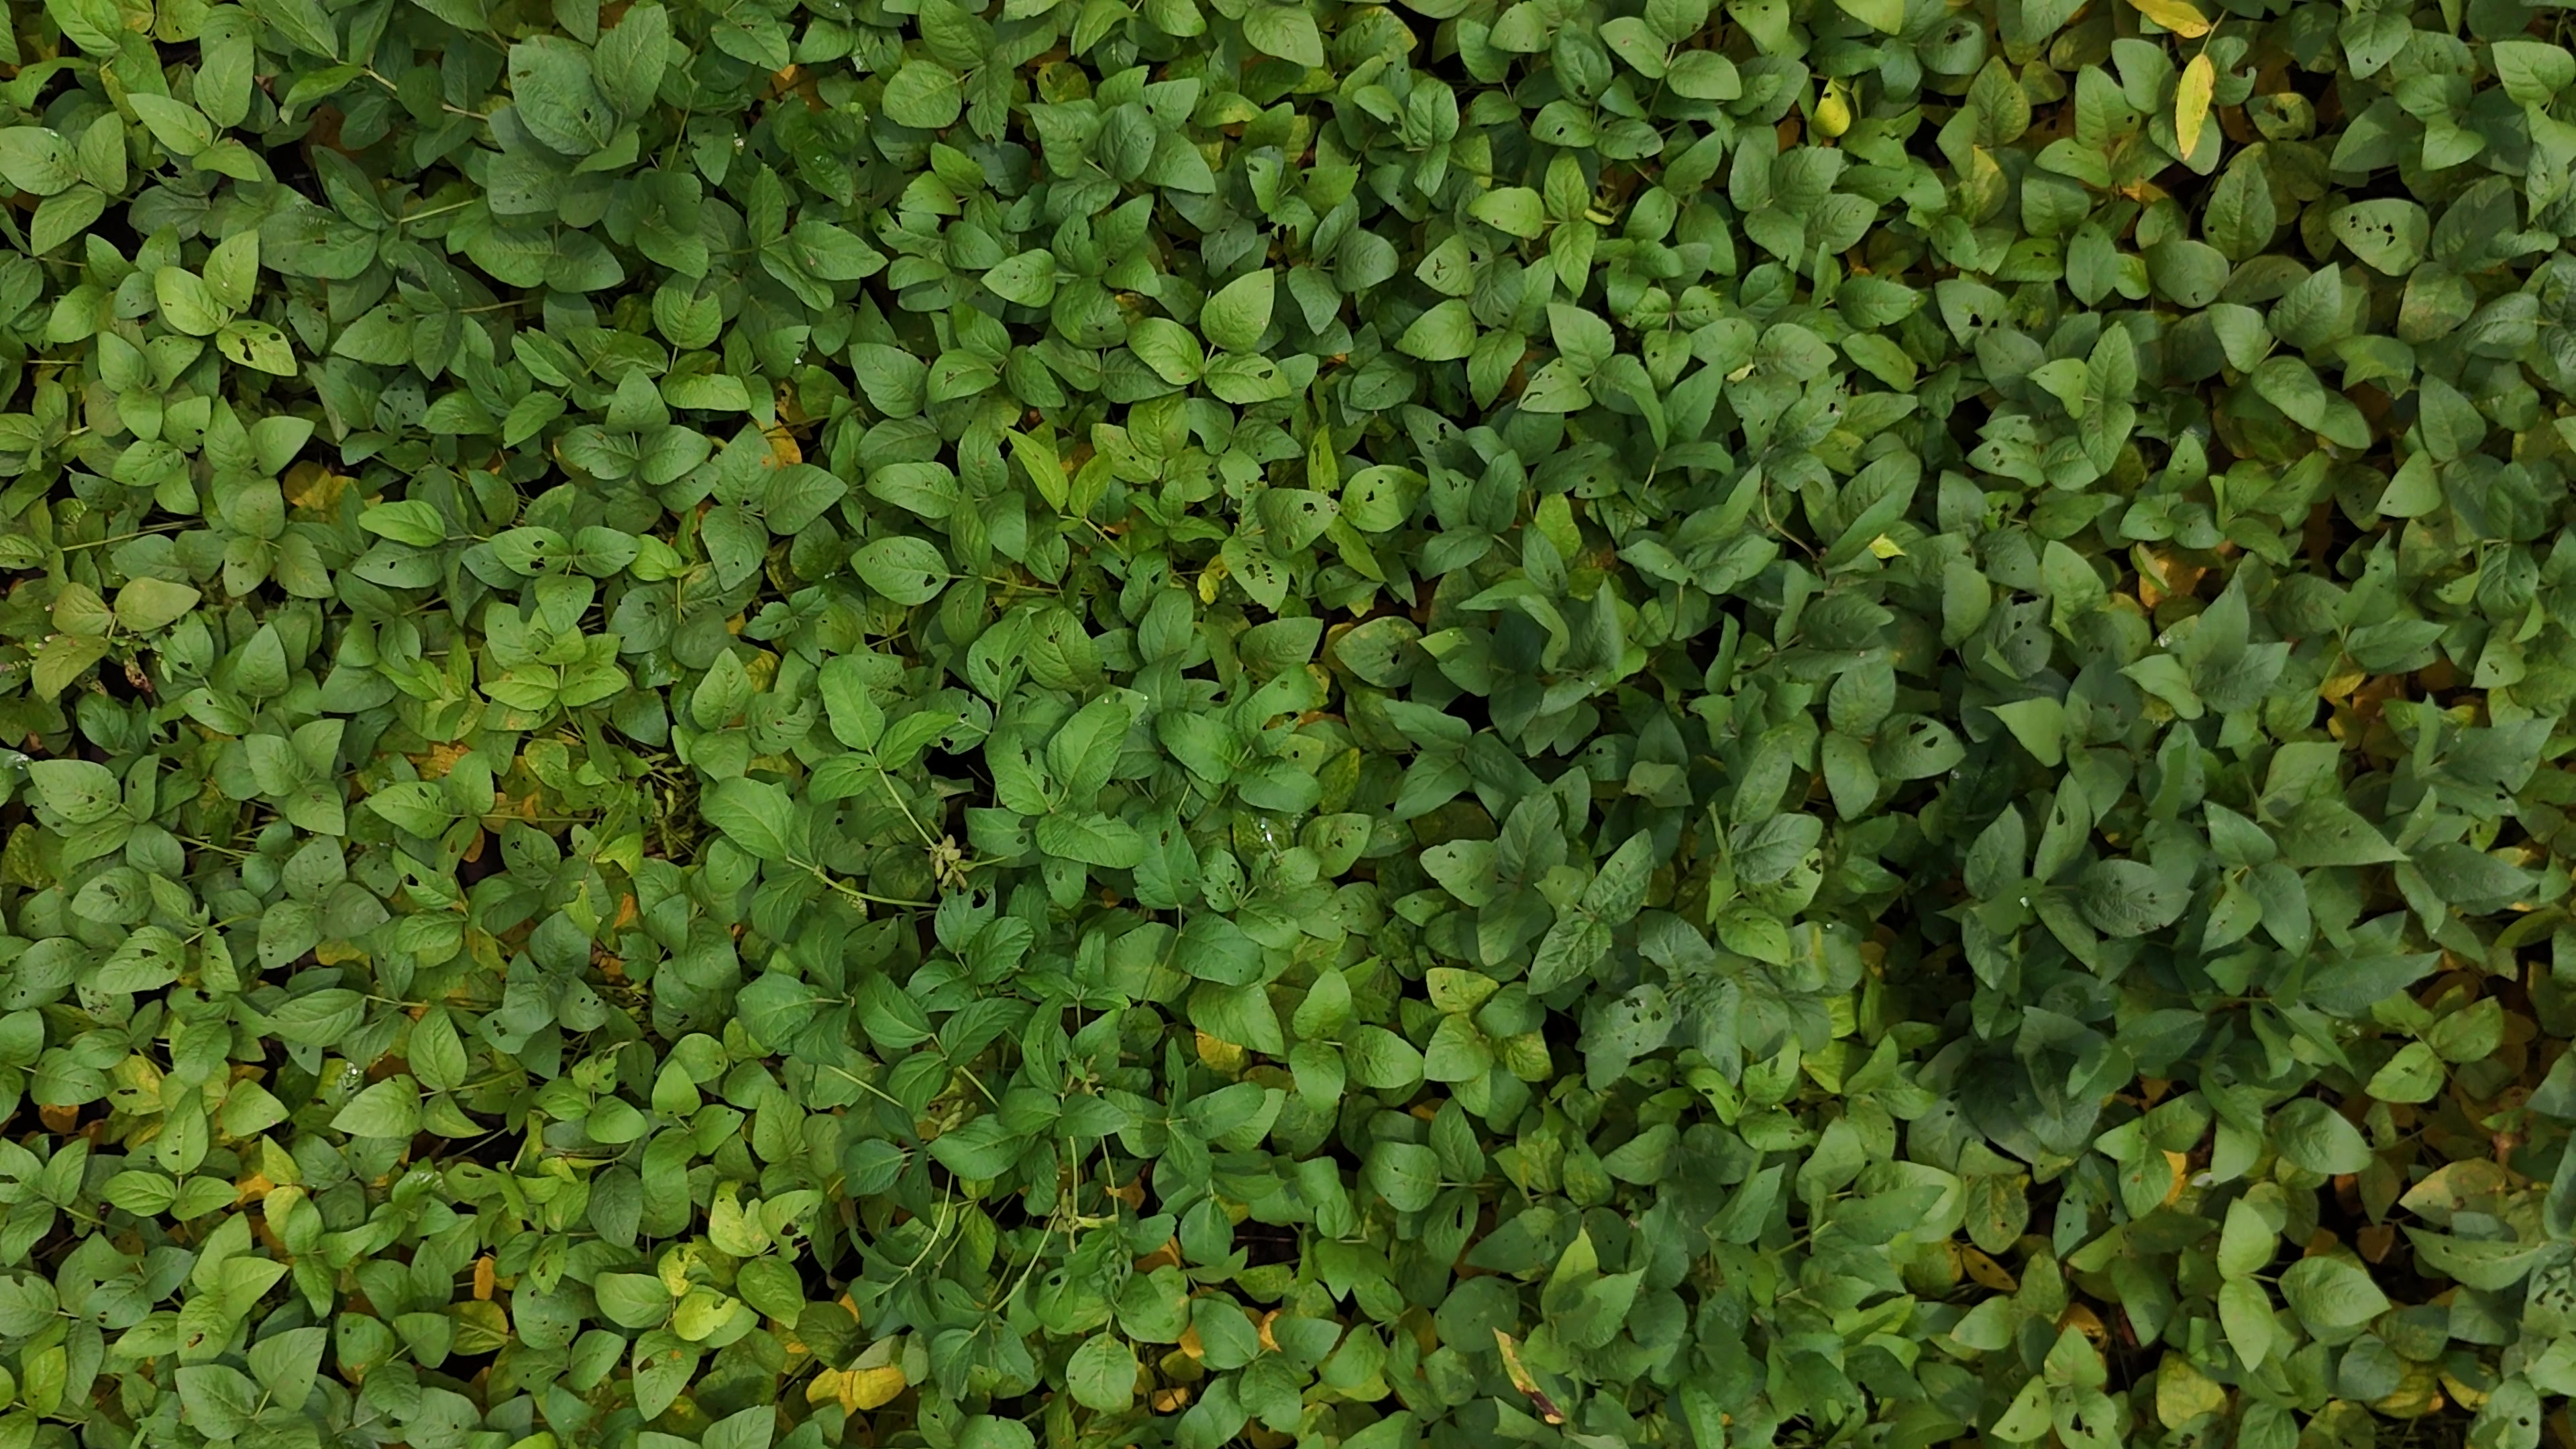
Label: Mosaic